Tylocephale

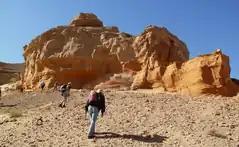
Sediments of Hermiin Tsav, a locality in the Barun Goyot Formation.

The Barun Goyot Formation, based on sediments, is regarded as Late Cretaceous in age (Middle-Upper Campanian). This formation is mostly characterized by a series of red beds, mostly light-coloured sands (yellowish, grey-brown, and rarely reddish) that are locally cemented. Sandy claystones (often red-coloured), siltstones, conglomerates, and large-scale trough cross-stratification in sands are also common across the unit. In addition, structureless, medium-grained, fine-grained, and very fine-grained sandstones predominate in sediments of the Barun Goyot Formation. The sediments of this formation were deposited in alluvial plain (flat land consisting of sediments deposited by highland rivers), lacustrine, and aeolian paleoenvironments, under relatively arid to semiarid climates.